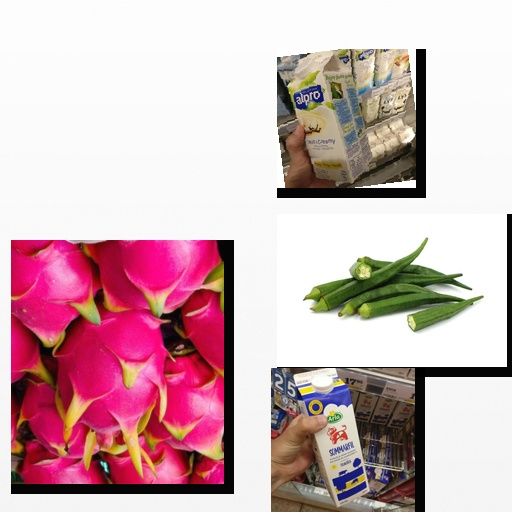
Food items: sour_milk, dragon_fruit, vanilla_soy_yogurt, okra